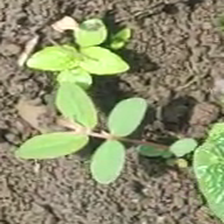
Weed species: Moti_dudhi(Euphorbia_geneculata_L)